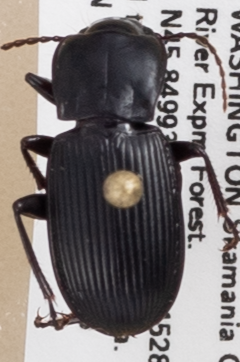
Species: Pterostichus herculaneus
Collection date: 2019-06-18
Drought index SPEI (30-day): -0.932
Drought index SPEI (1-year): -2.09
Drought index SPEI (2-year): -2.09